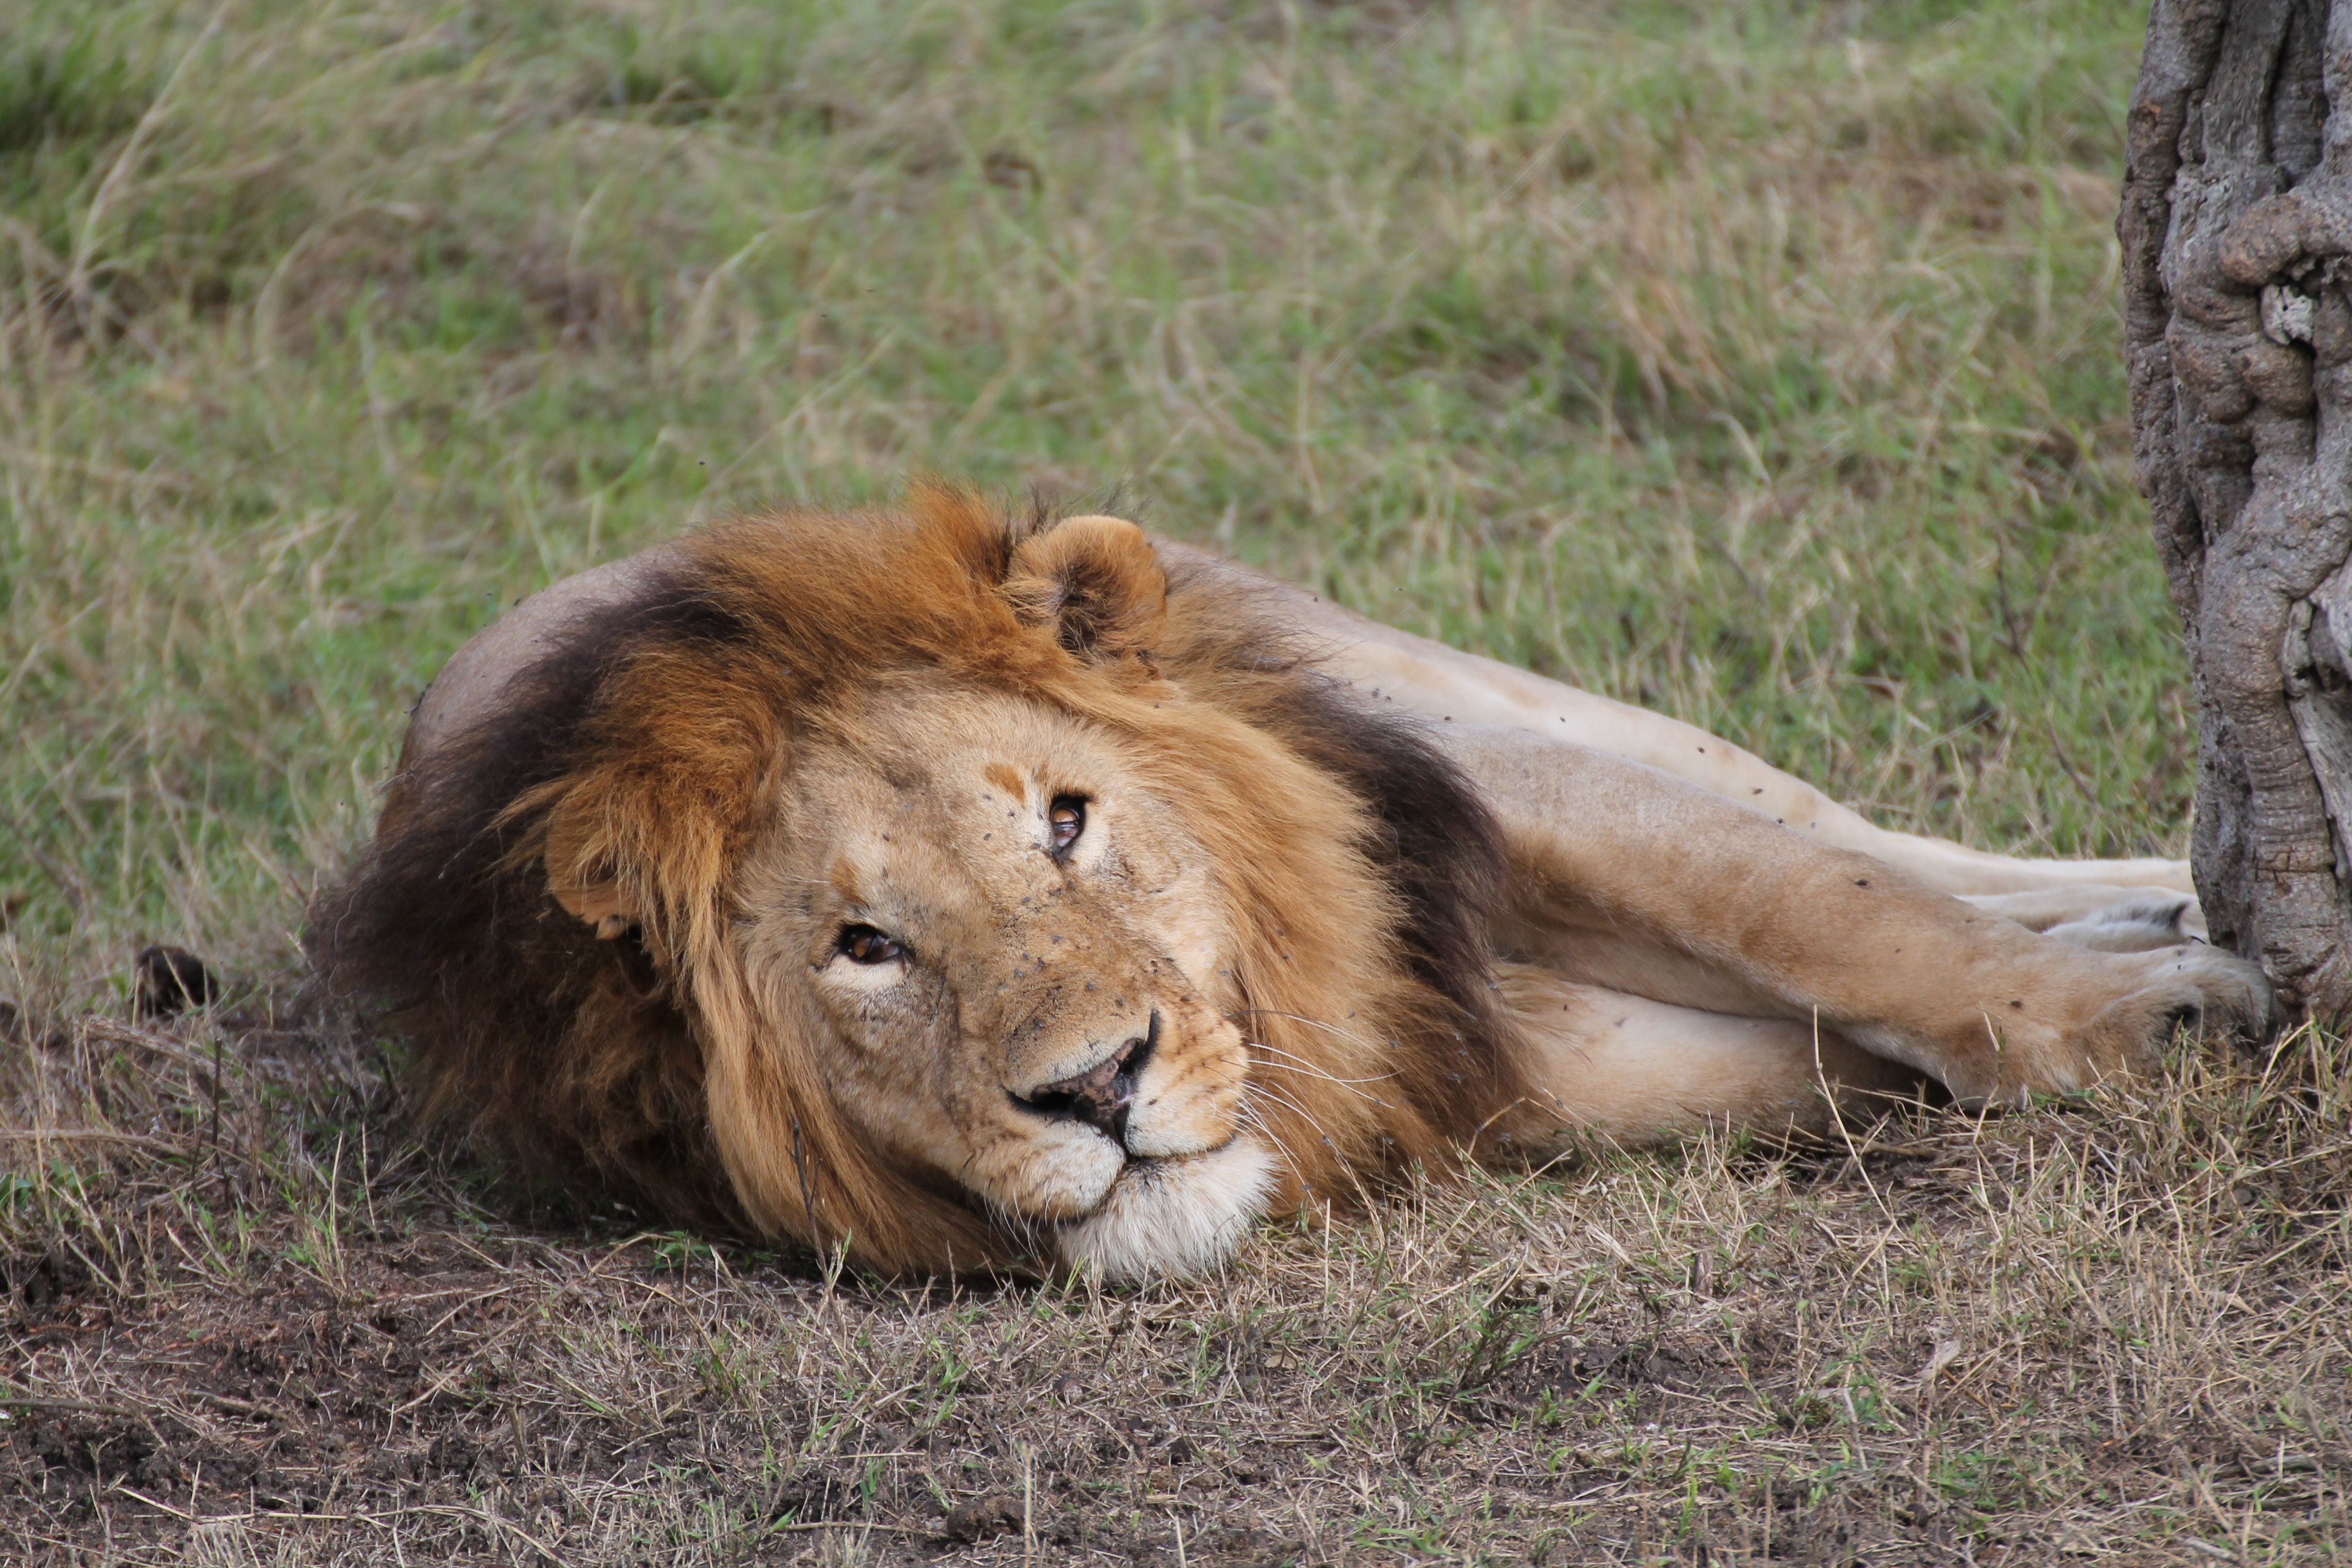
landscape, nature, adventure, wildlife, zoo, africa, mammal, mane, fauna, lion, vertebrate, leon, safari, big cats, cat like mammal, dog breed group, masai lion